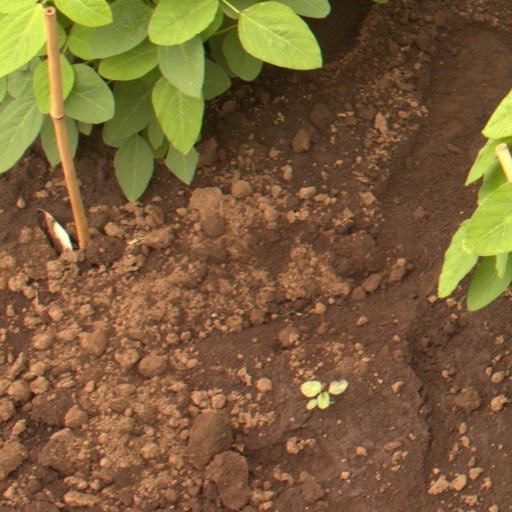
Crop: soybean